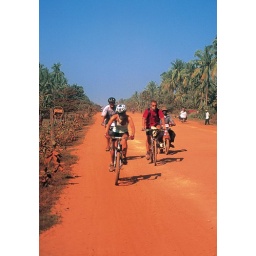
We had to wear face masks while riding because of the dust thrown up by the passing cars and trucks.